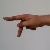
The image shows a hand gesture representing the letter 'P' in Indian Sign Language.